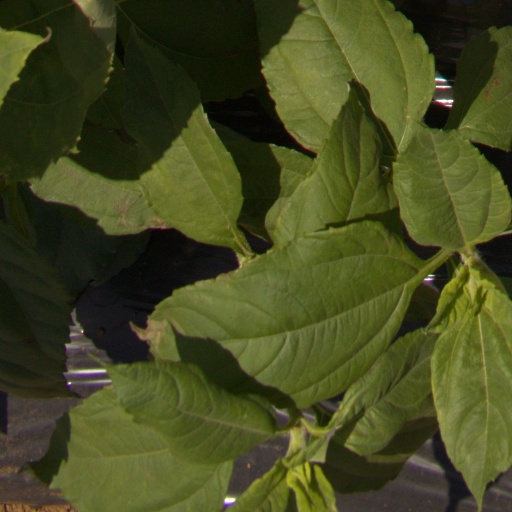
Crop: Jerusalem artichoke